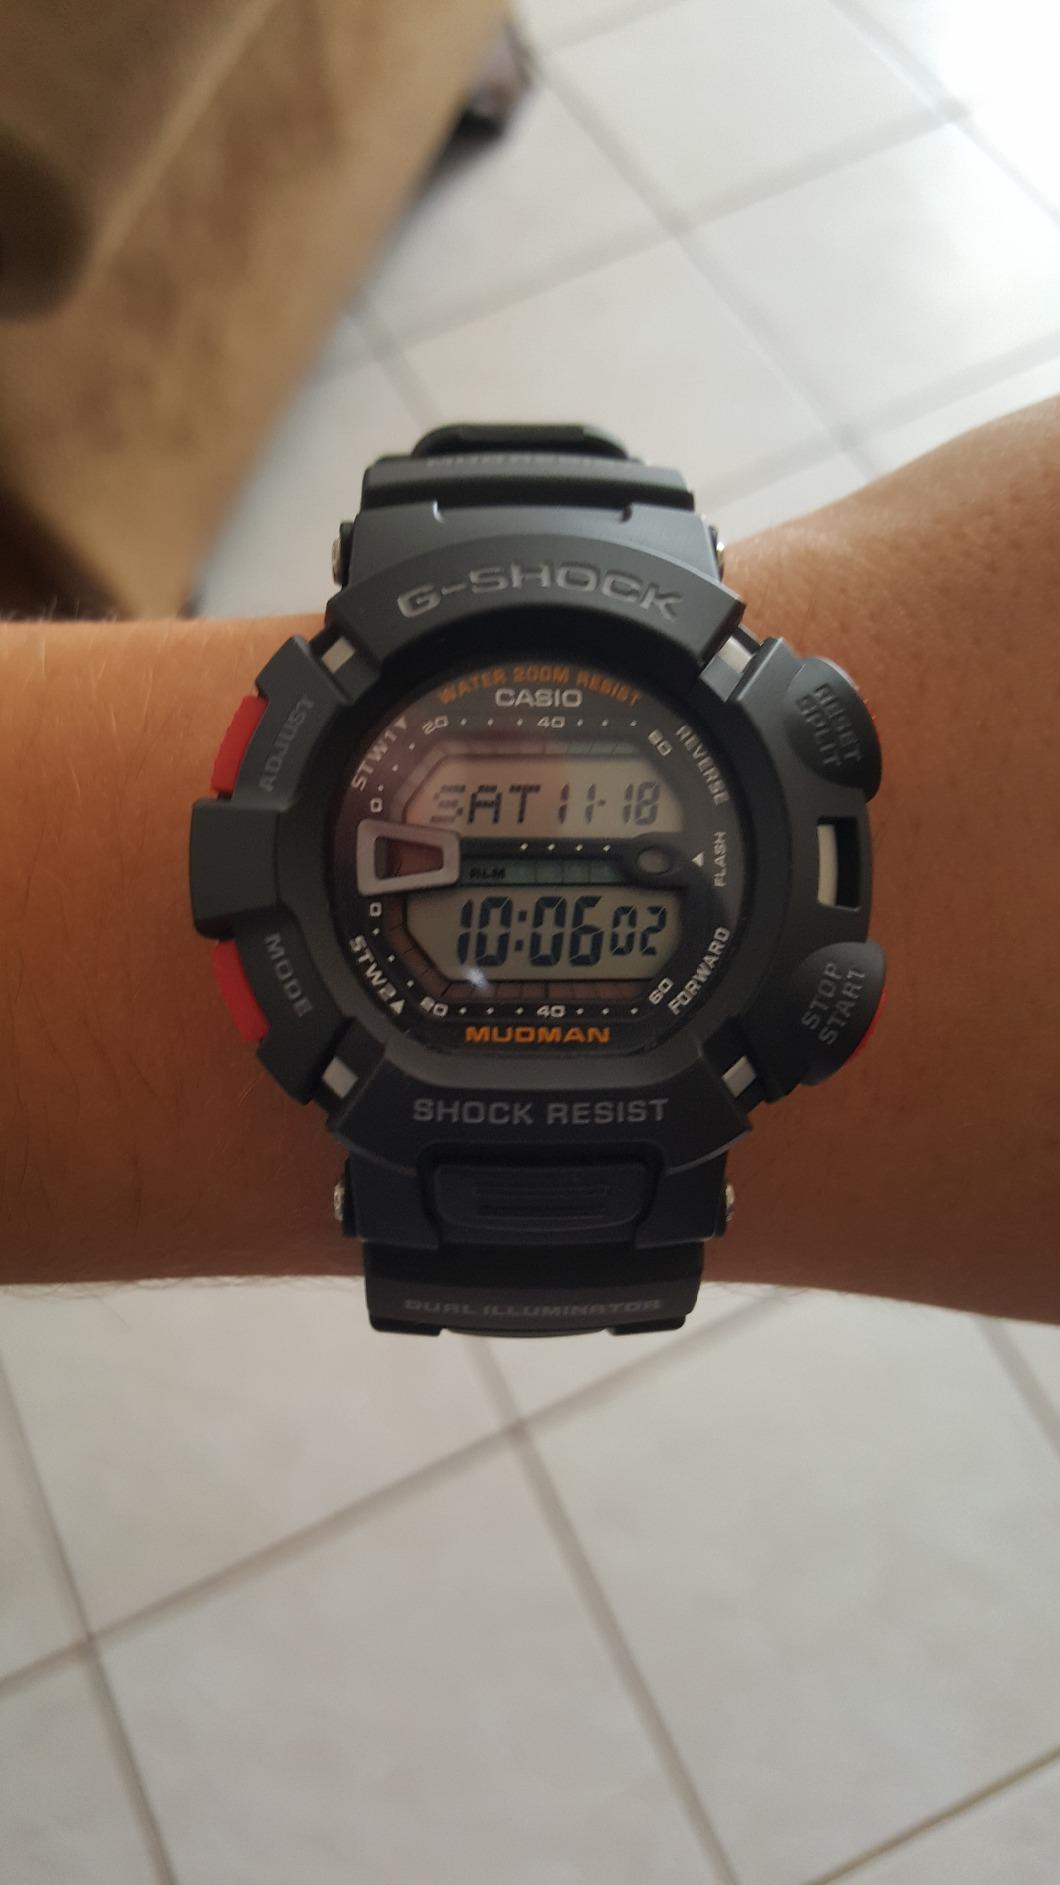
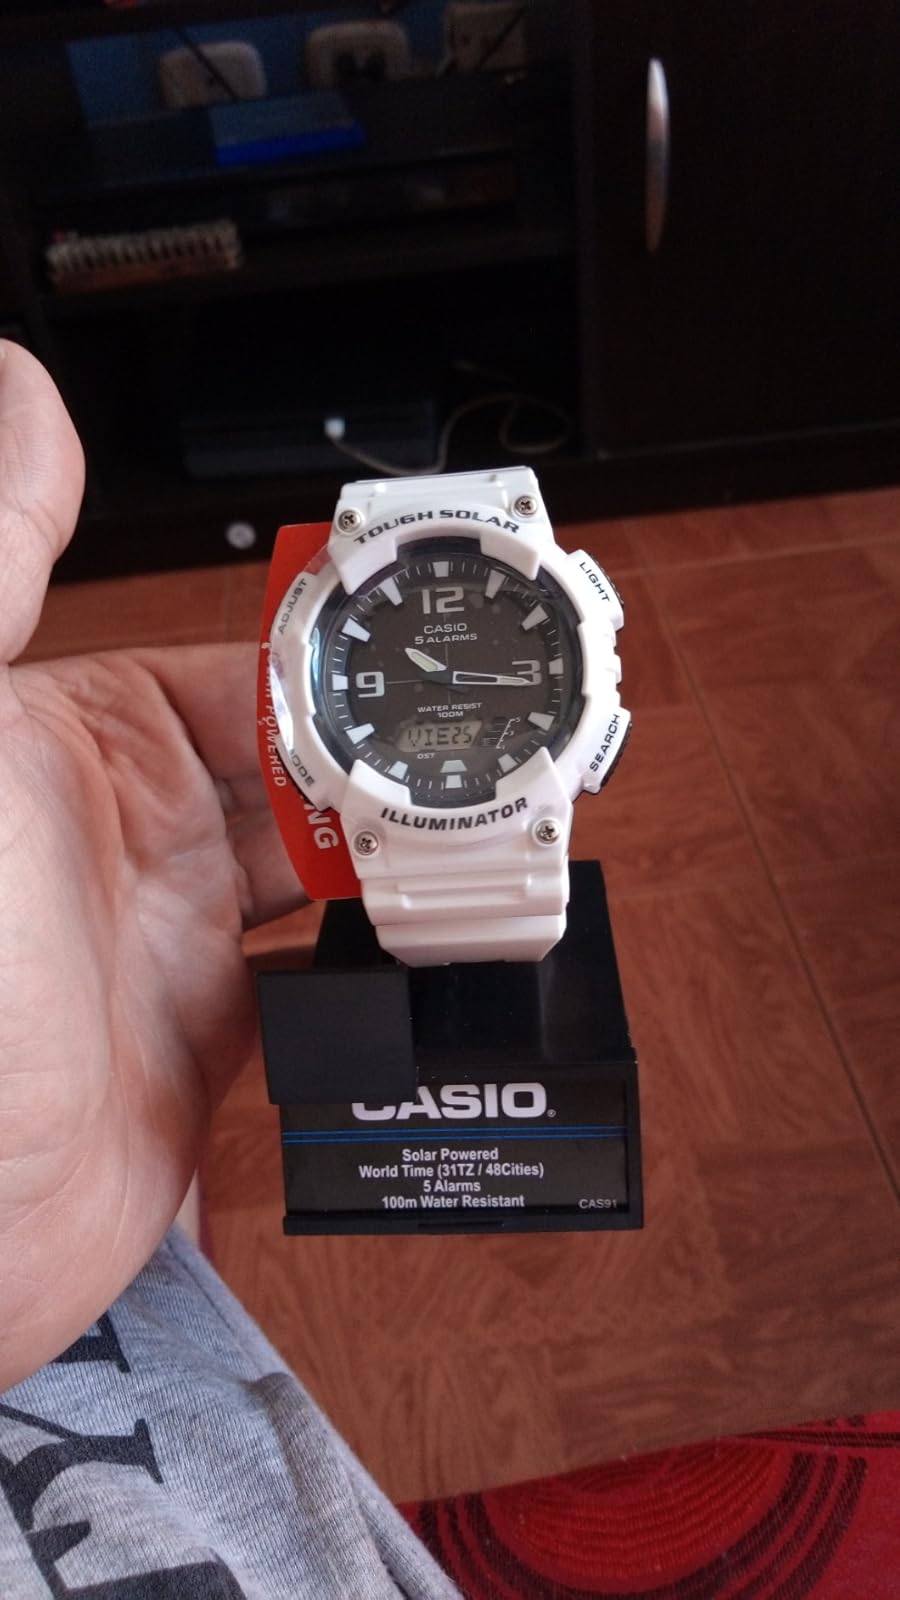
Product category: accessories_watch
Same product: no